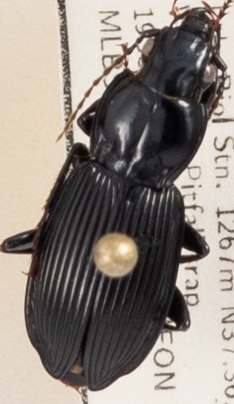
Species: Pterostichus lachrymosus
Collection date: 2023-09-19
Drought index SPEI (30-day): -0.392
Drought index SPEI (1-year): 0.006
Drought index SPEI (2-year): -0.788